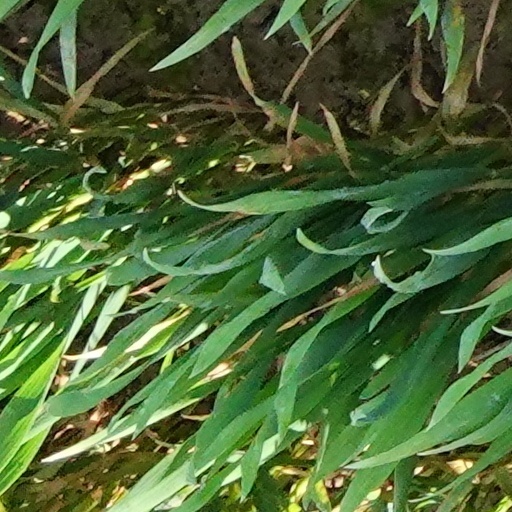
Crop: wheat